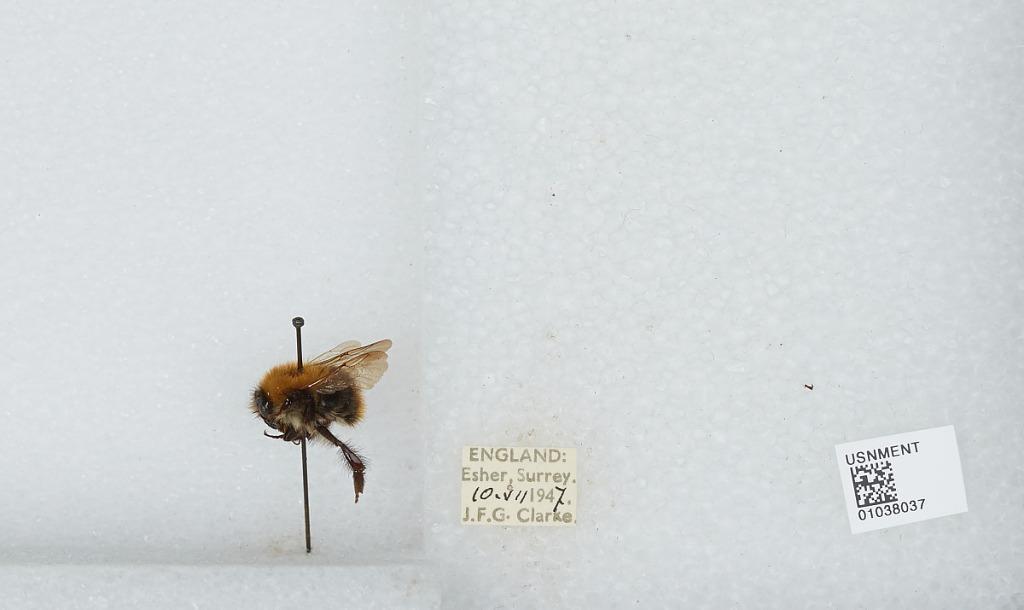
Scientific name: Bombus (Thoracobombus) pascuorum (Scopoli)
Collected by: J. Clarke
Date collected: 1947-7-10
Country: United Kingdom
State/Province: England
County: Surrey
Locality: Esher
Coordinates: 51.3691, -0.365